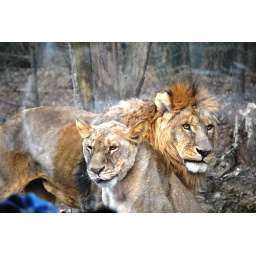
The safari in Everland takes you upclose to see some lively lions apart from performing bears and white tigers!